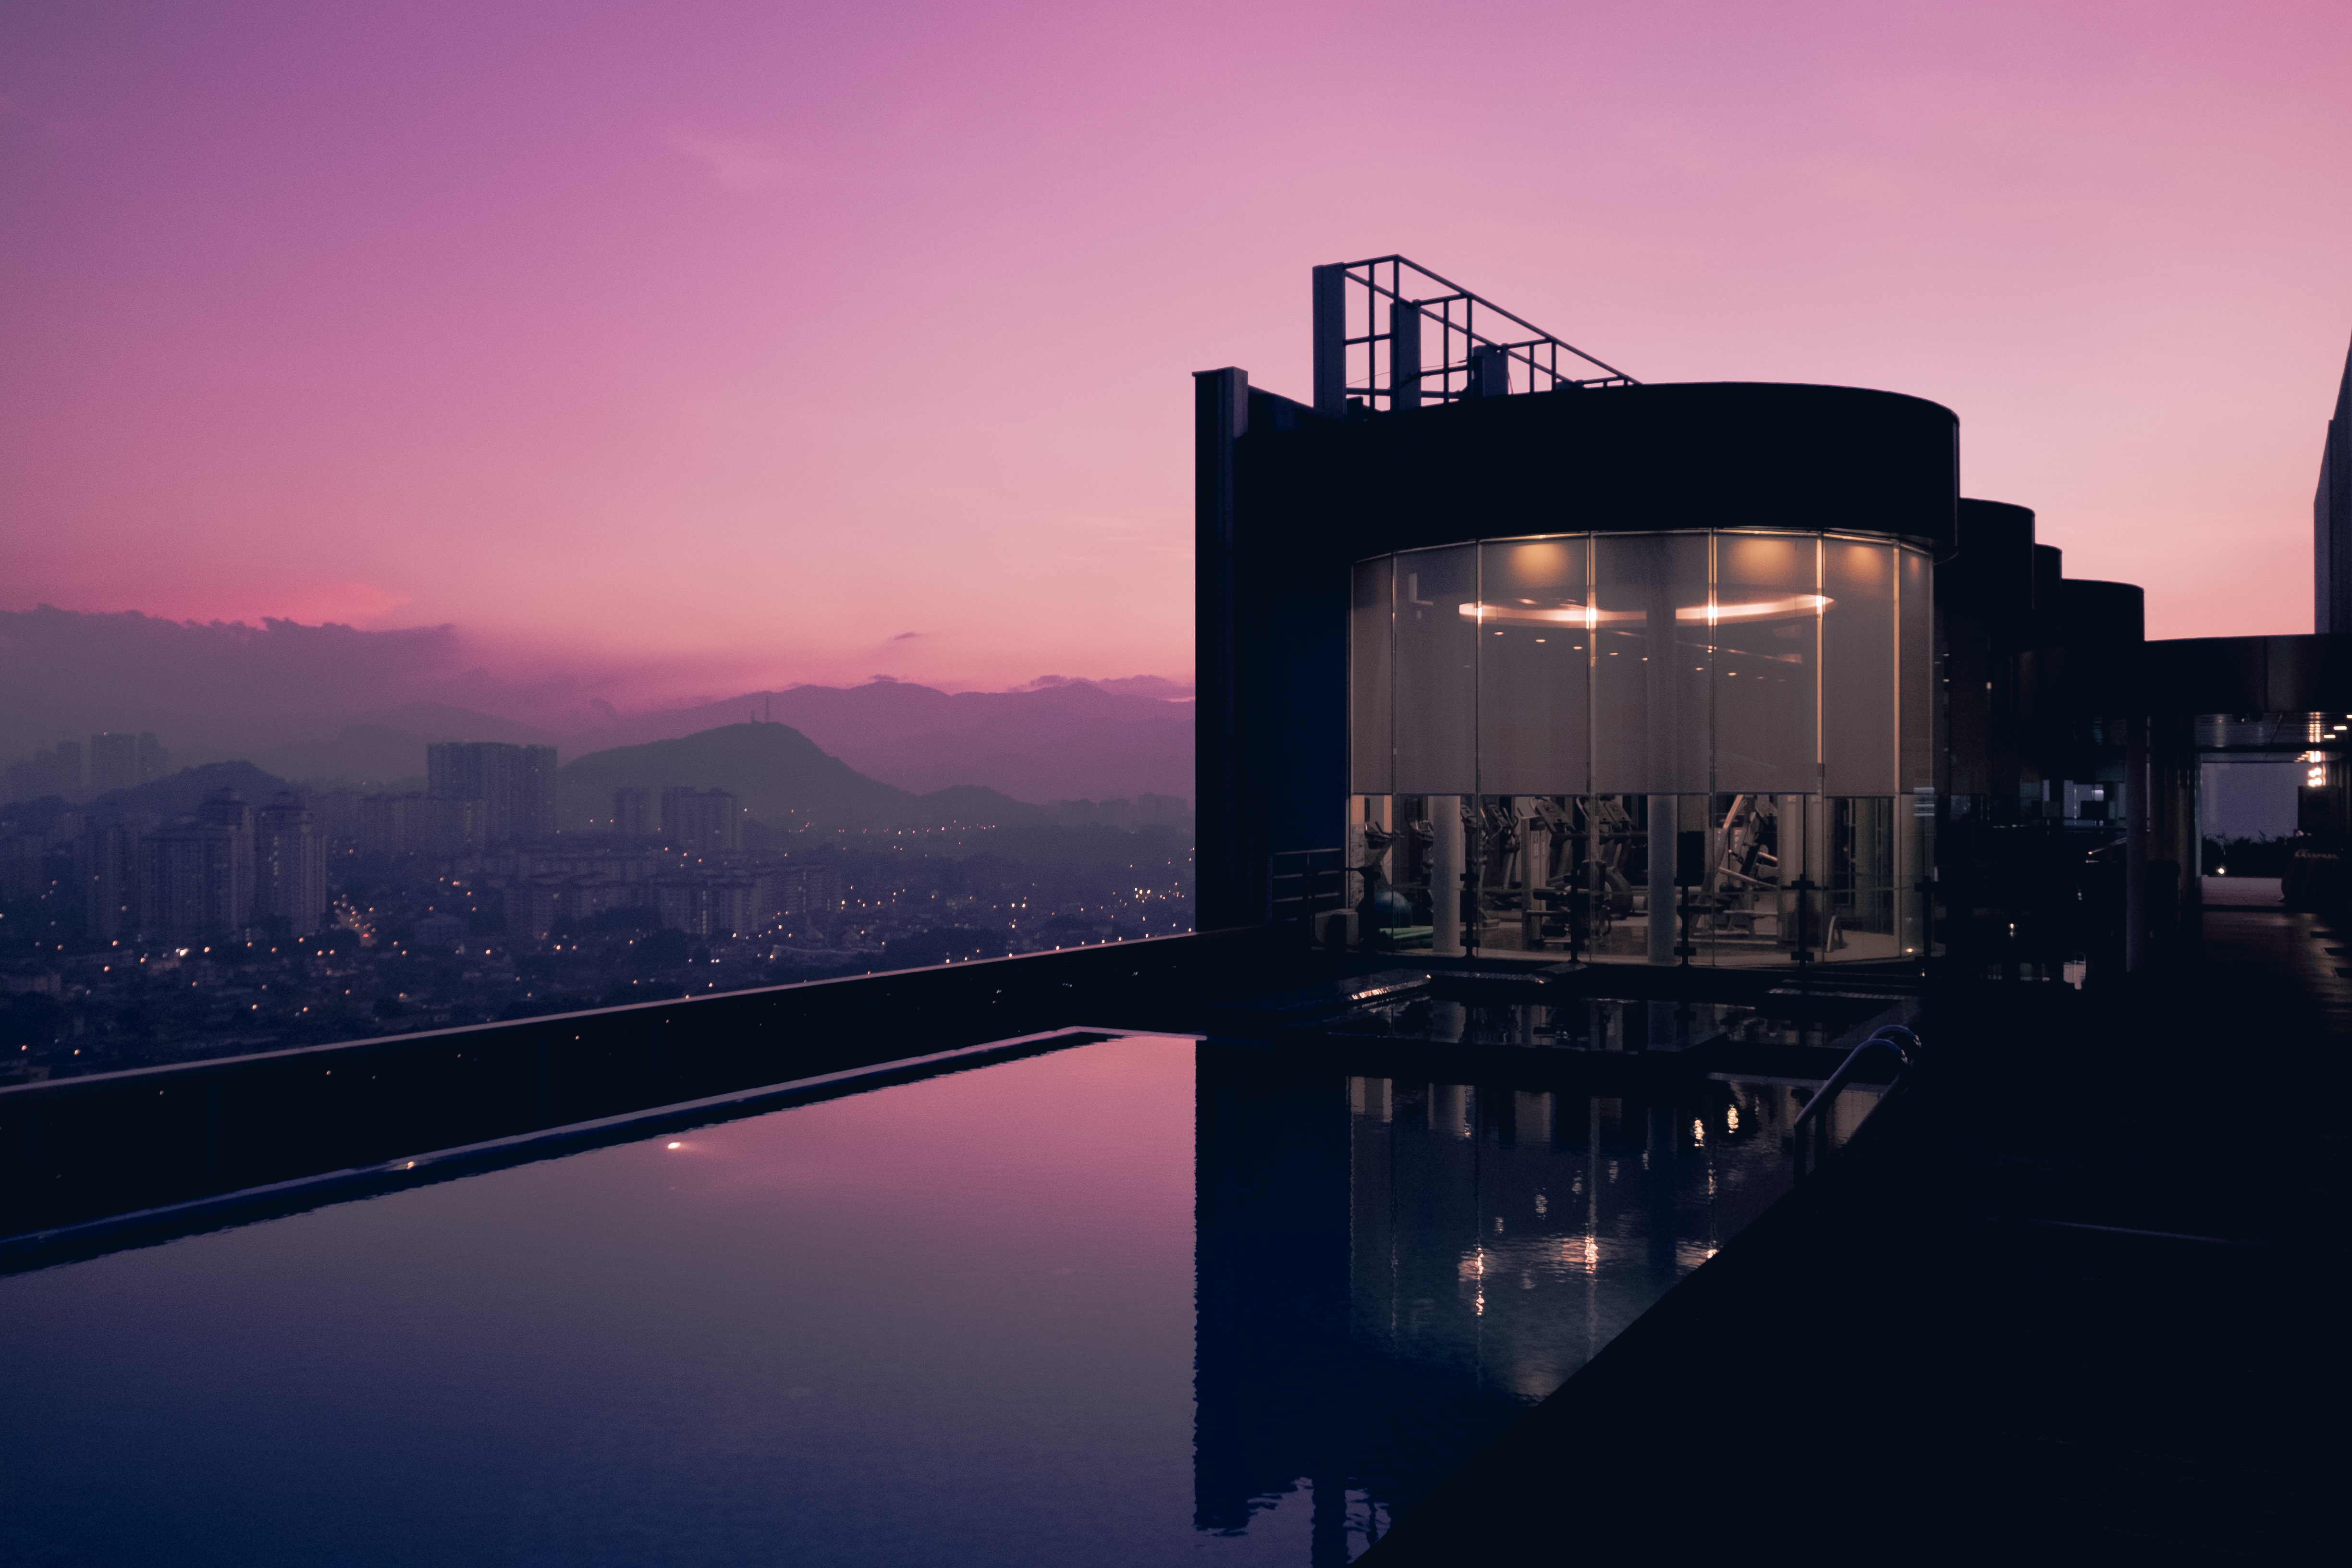
horizon, light, sunrise, sunset, skyline, night, morning, dawn, city, skyscraper, cityscape, dusk, evening, reflection, landmark, darkness, lighting, atmospheric phenomenon, atmosphere of earth